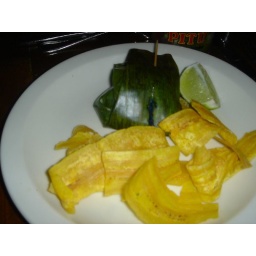
crab cake in banana leaf with plantanes